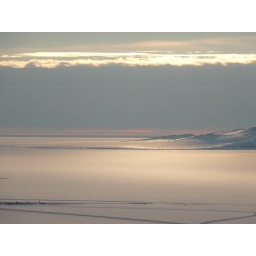
A bit of rose in the southeastern sky (with the Willams Field runway in the foreground and White Island in the distance).